Power reserve indicator

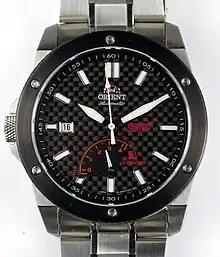
The power reserve is at the 6 position on this automatic watch. Here it is indicating that 25 out of 42 hours remain.

A power reserve indicator (originally called ) is a complication of the watch, which is designed to show the amount of remaining stored energy. The power reserve indicator indicates the tension on the mainspring at any particular moment.